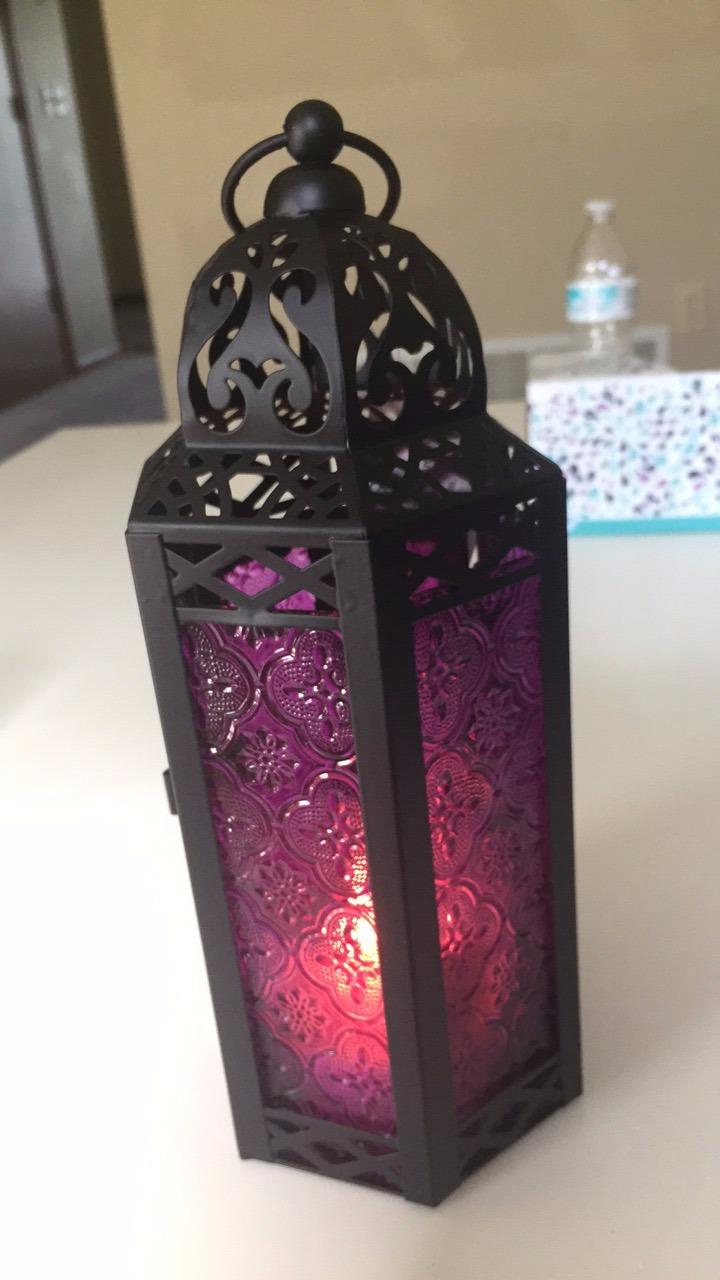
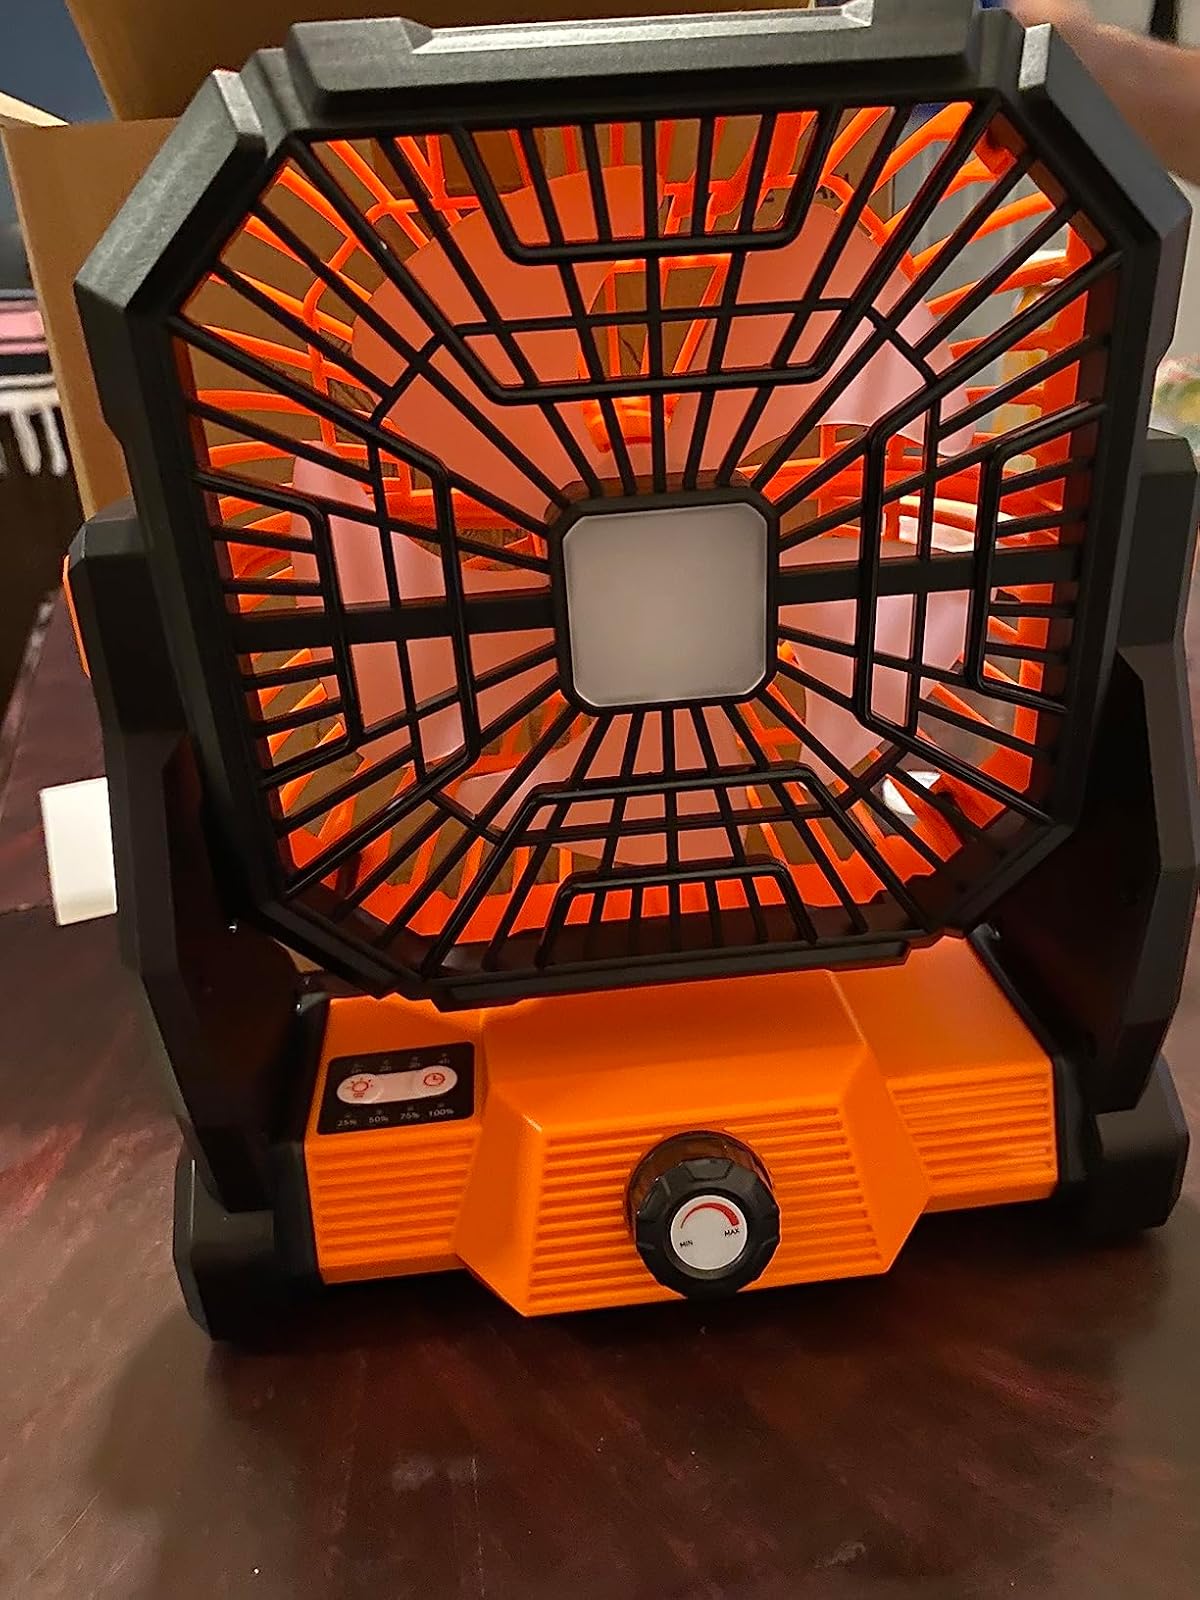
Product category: lantern
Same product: no